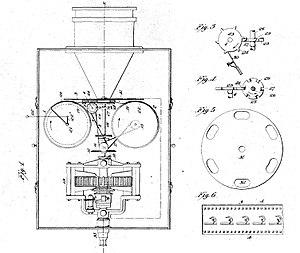
Le Kinétographe est la première caméra argentique de l’histoire du cinéma, conçue en collaboration par l’inventeur et industriel américain Thomas Edison avec son ingénieur électricien, William Kennedy Laurie Dickson, secondé par William Heise, spécialiste du télégraphe électrique. Elle enregistre les premiers films sur support photographique, en tout 148 films de 1890 à septembre 1895.
La came est la pièce mécanique essentielle des caméras argentiques avec lesquelles leurs inventeurs ont réussi à obtenir une suite de photogrammes enregistrant sur l’une des faces d’un support linéaire, enduite de produit photosensible, les photographies, obtenues selon le vocable actuel, en rafale, d’un sujet dont le mouvement peut être ensuite reconstitué devant un public. Cette pièce se trouve aussi bien dans la caméra Kinétographe de Thomas Edison et de son assistant William Kennedy Laurie Dickson, sous la forme d’une came à rochet, que dans la caméra Cinématographe de Louis Lumière, sous la forme d’une came excentrique, et que dans le chronophotographe de Georges Demenÿ, sous la forme d’une came battante.